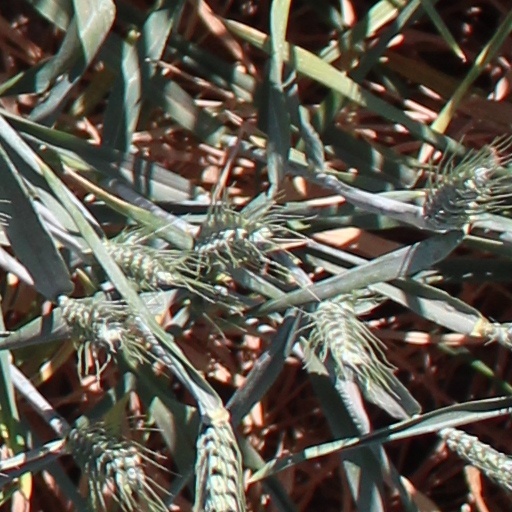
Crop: wheat